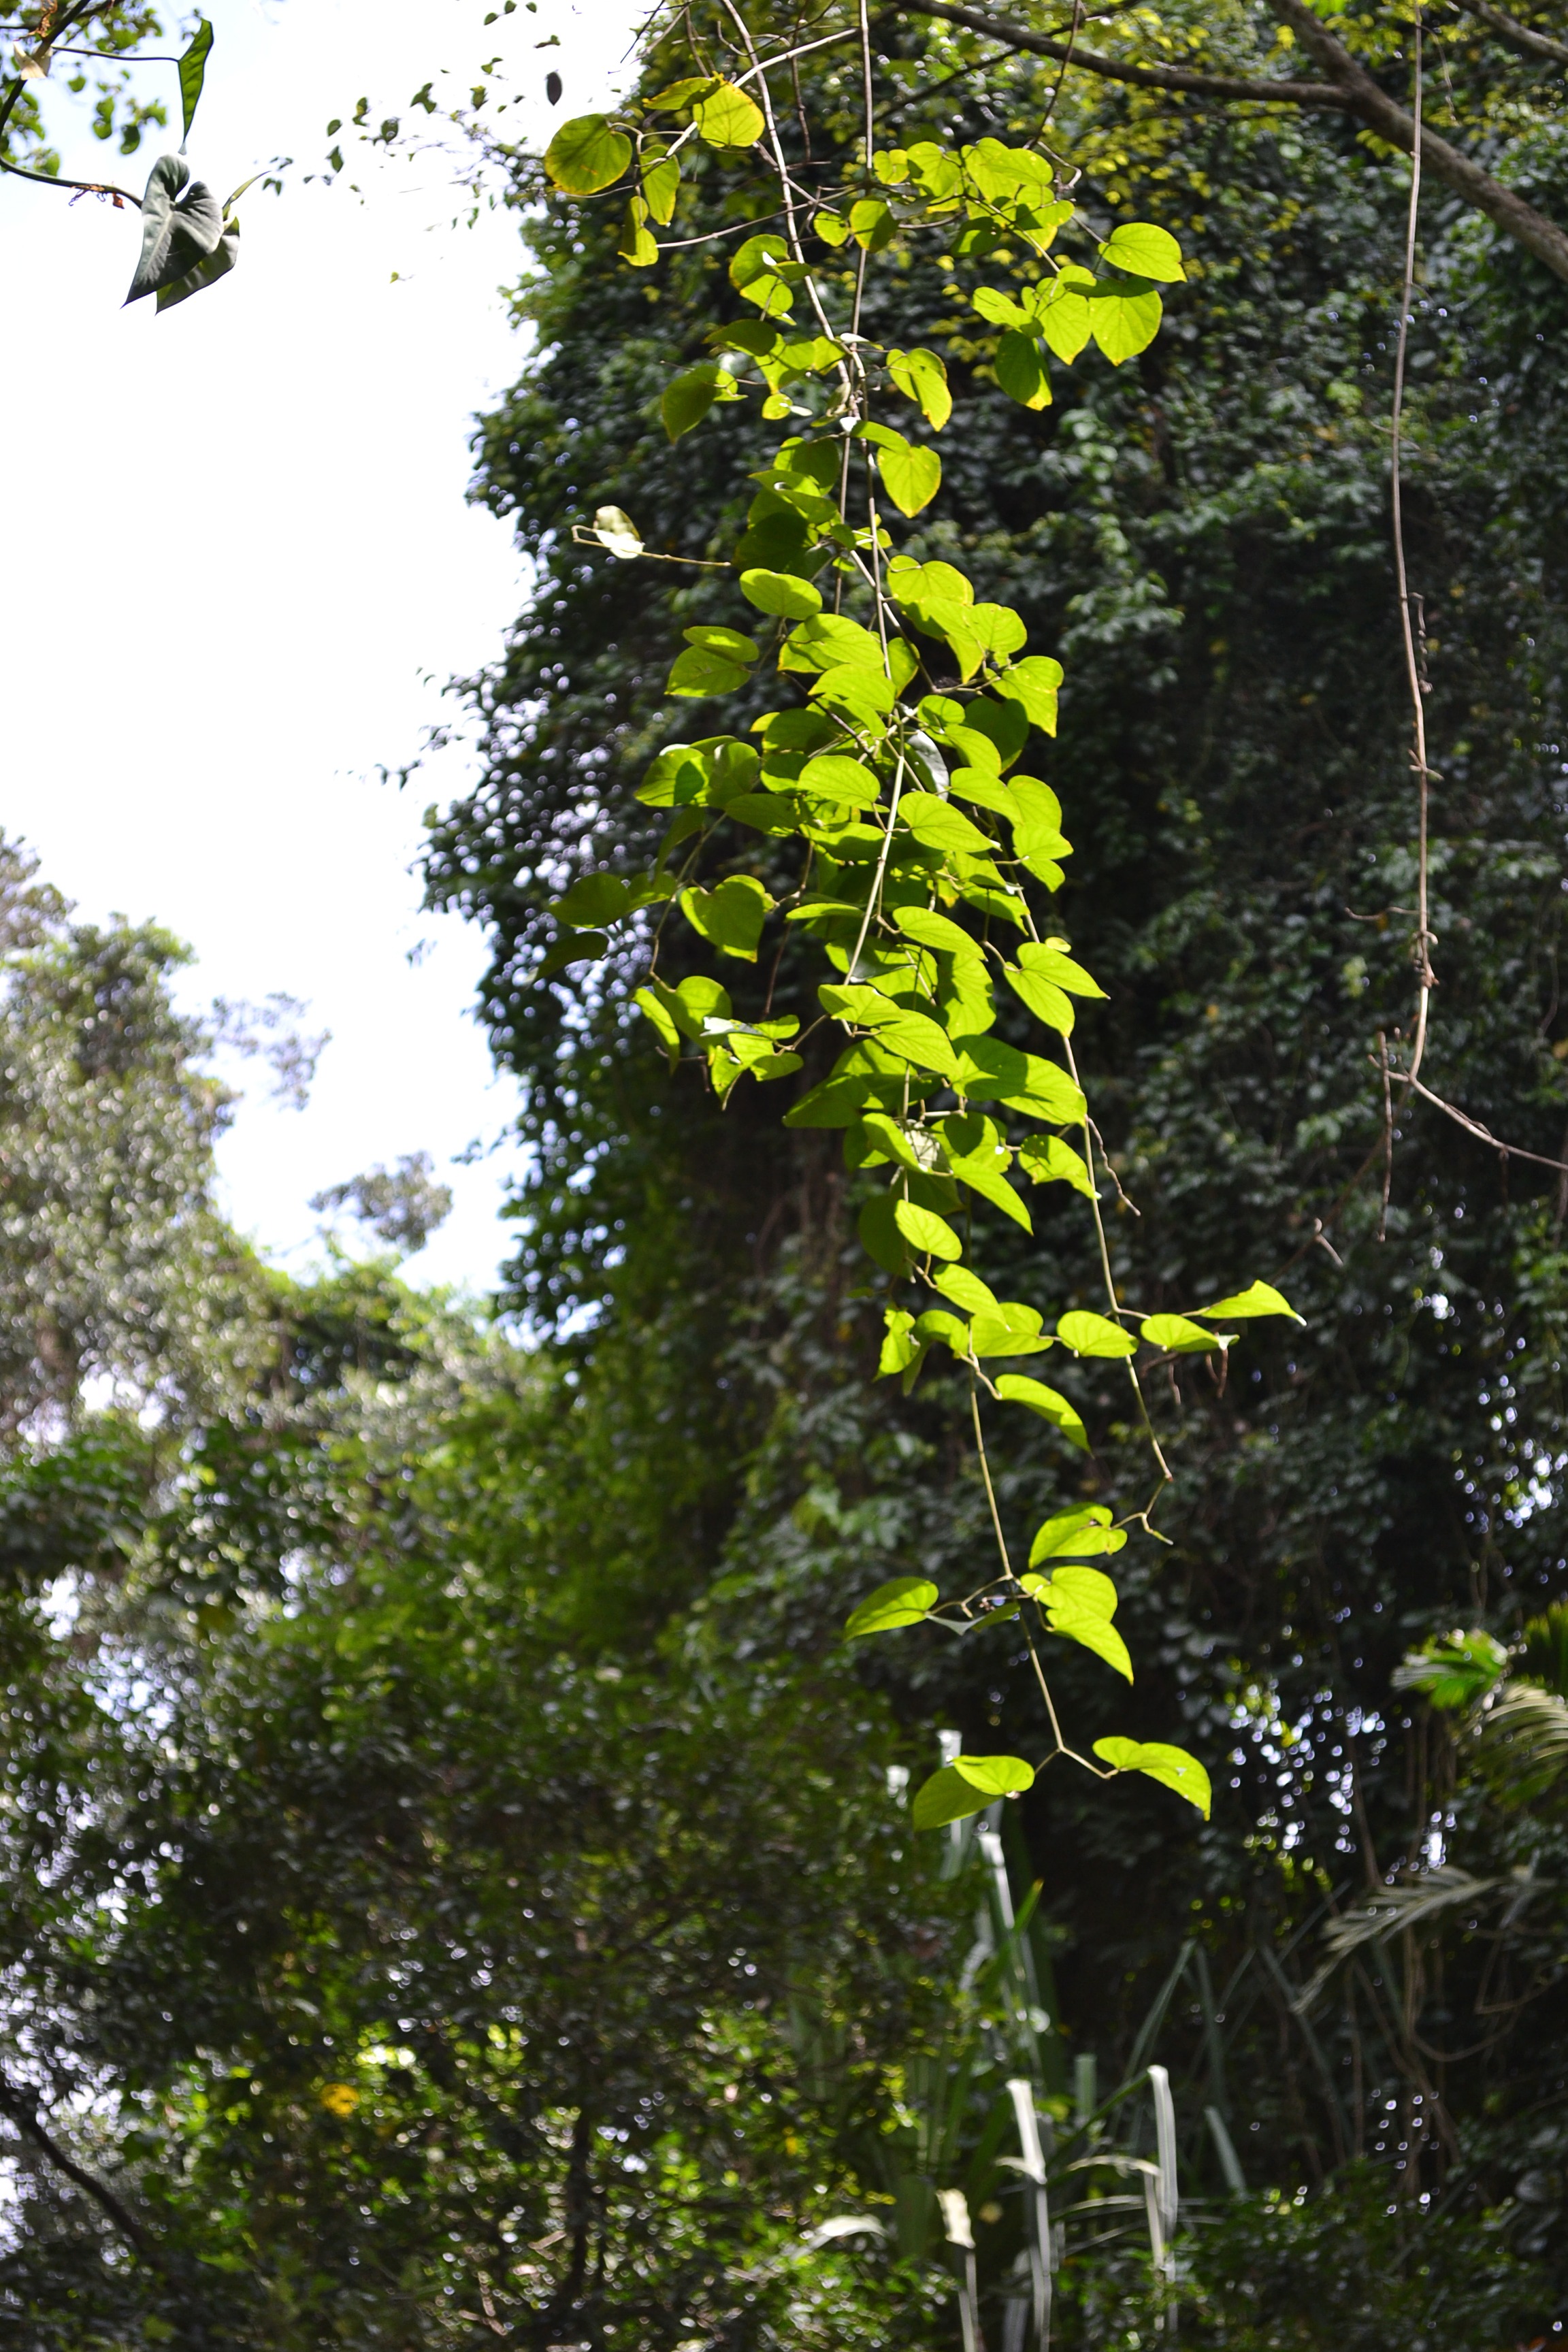
tree, nature, forest, branch, plant, sunlight, leaf, flower, green, jungle, birch, botany, garden, flora, vines, shrub, rainforest, deciduous, woodland, habitat, sri lanka, ceylon, flowering plant, wild vine, peradeniya, woody plant, land plant, mawanella, wild vines